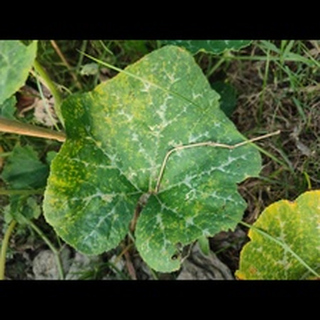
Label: pumpkin_powdery_mildew